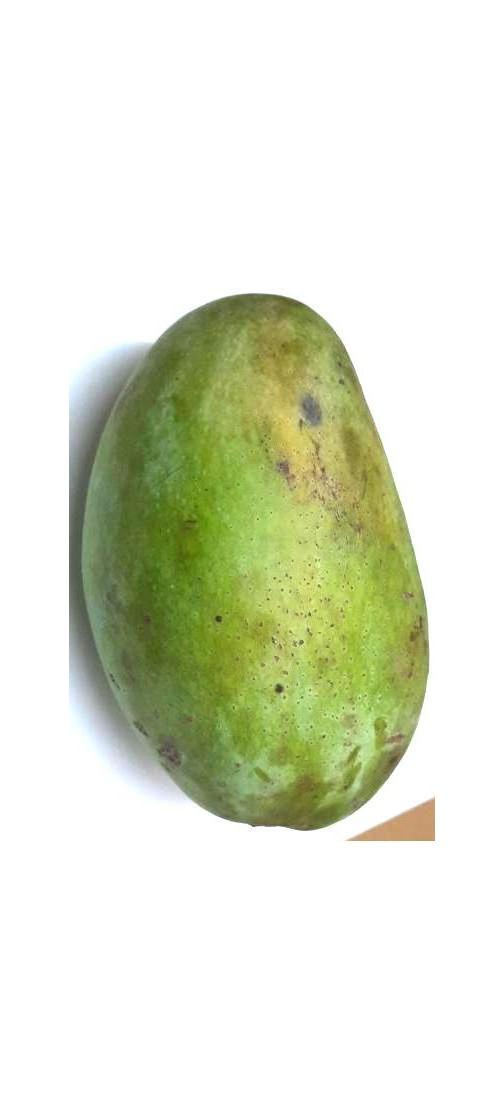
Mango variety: Fazli Classic